Torvosaurus

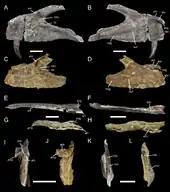
Maxillae of "T. gurneyi" and "T. tanneri" compared

In 1992, fossils of a large theropod found at Como Bluff in Wyoming contained skull, shoulder girdle, pelvic, and rib elements. They were named by Robert T. Bakker "et al." as the species "Edmarka rex". Bakker "et al" were impressed with the size of "Edmarka", noting that it "would rival "T. rex" in total length," and viewing this approximate size as "a natural ceiling for dinosaurian meat-eaters." This was often considered a junior synonym of "Torvosaurus", but a detailed analysis has not been carried out yet. The same site has rendered comparable remains for which the "nomen nudum" "Brontoraptor" has been used. Most researchers now regard both specimens as belonging to "Torvosaurus tanneri". However, "Edmarka rex" and "Brontoraptor" require reclassification to determine whether or not they actually belong to "T. tanneri", as all the specimens described prior to their discovery indicate that they reached their adult size and both incomplete specimens lack detailed osteological descriptions.